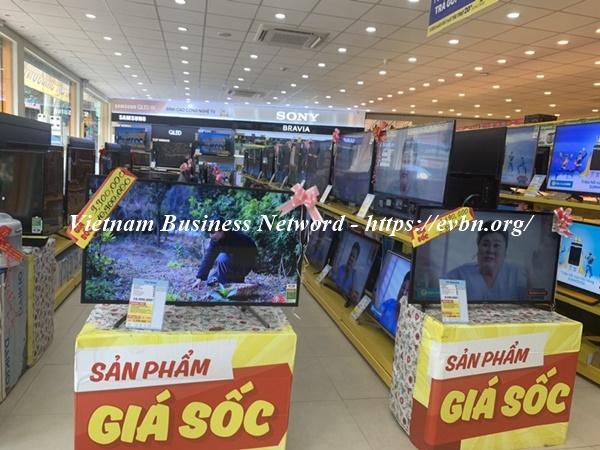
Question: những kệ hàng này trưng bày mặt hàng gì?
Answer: những kệ hàng này trưng bày các mẫu ti vi